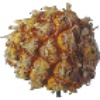
Label: Pineapple Mini 1